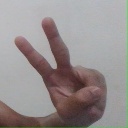
अक्षर: ऐ